All-Albanian Congress

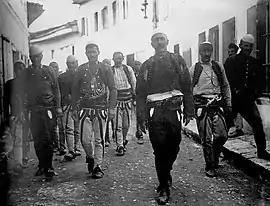
Isa Boletini and his men from Kosovo Vilayet in the streets of Vlorë after the Independence was already proclaimed.

Albanians from several provinces had not yet reached Vlora when it was decided to start the first session of the congress. Ismail Kemal refused to wait for Isa Boletini and other Albanians from Kosovo Vilayet and hastily made the Albanian declaration of independence. The southern elite wanted to prevent Boletini's plans to assert himself as a key political figure and used him to suit their military needs.